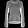
Label: Pullover